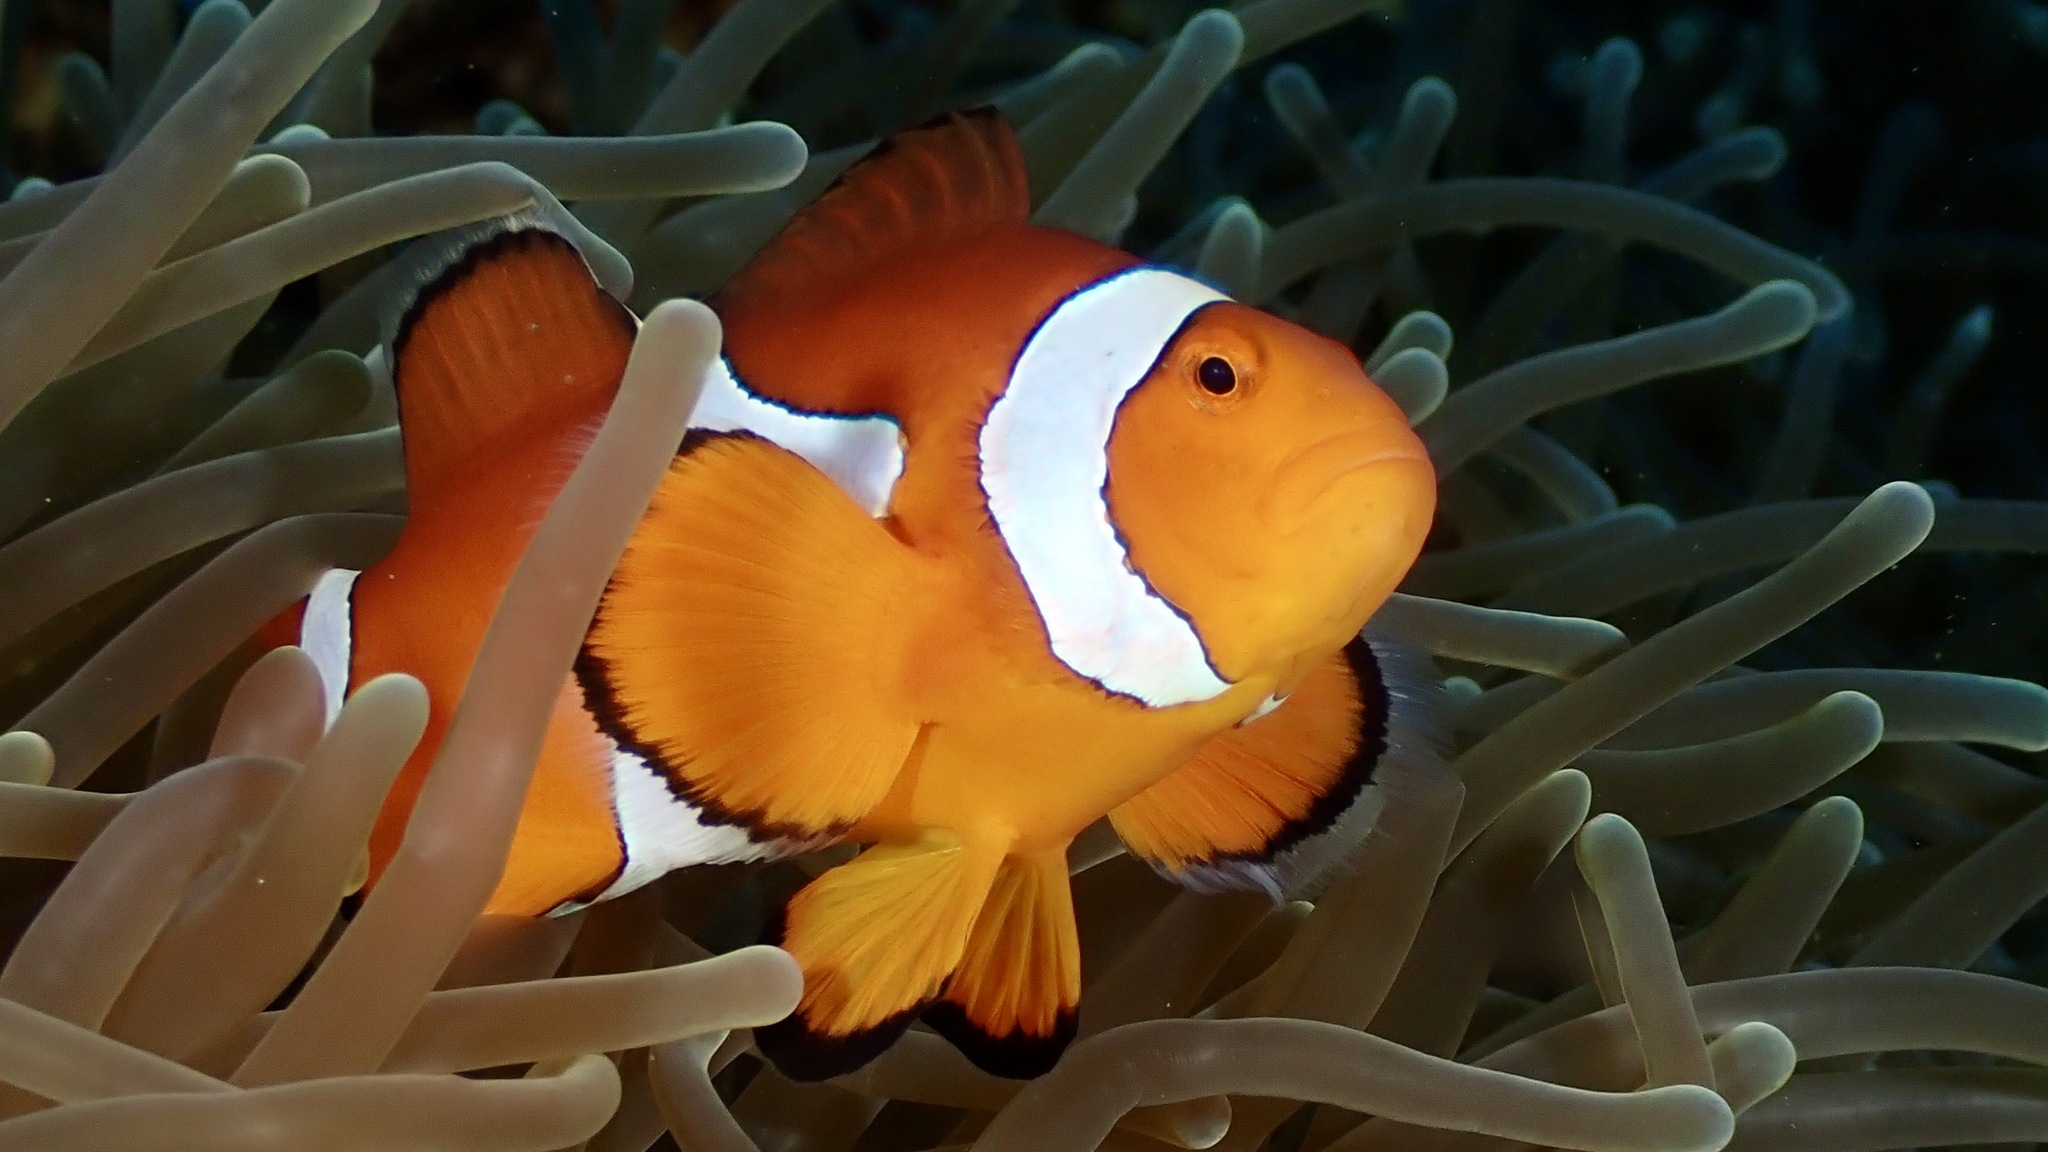
Amphiprion ocellaris (Ocellaris Anemonefish)